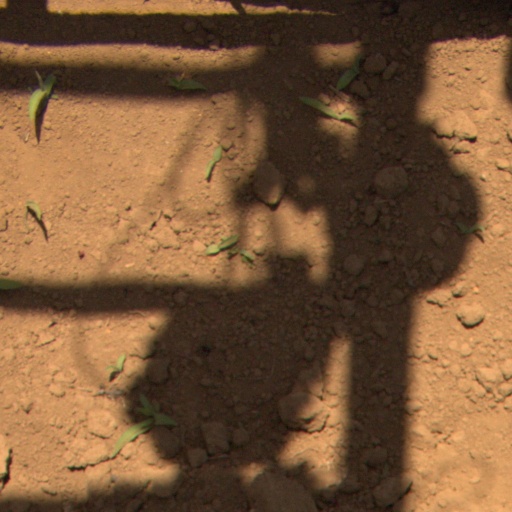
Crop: Jerusalem artichoke